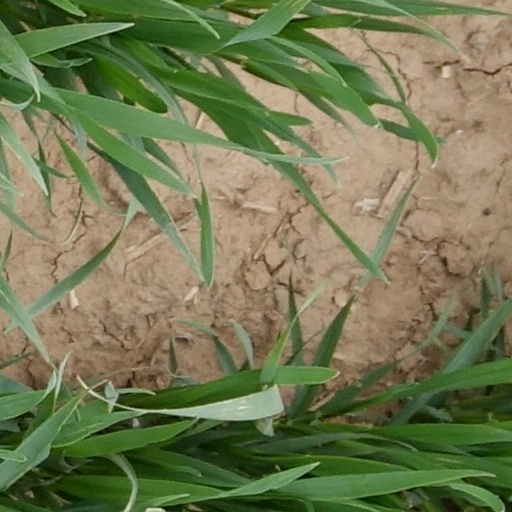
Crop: wheat